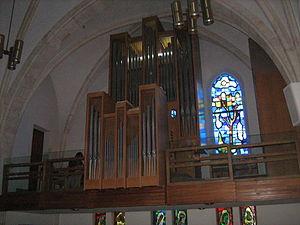
L'église de l'Emmanuel est une église protestante de Jaffa, ville aujourd'hui absorbée par la municipalité de Tel Aviv. Elle est située dans l'ancien quartier allemand de Jaffa. L'église, construite en 1904 pour la communauté luthérienne allemande, sert aujourd'hui à la communauté luthérienne norvégienne et à la Norske Israelsmisjon.